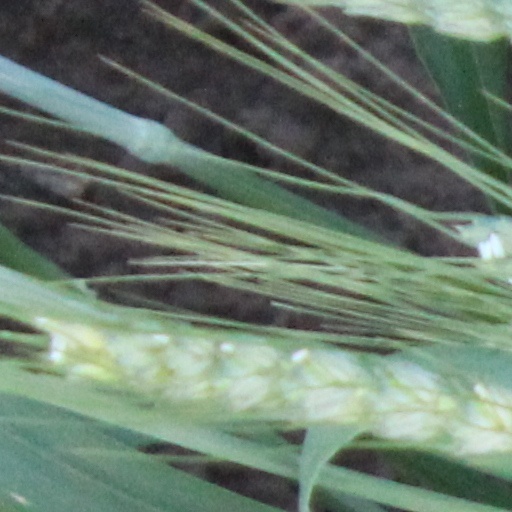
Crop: wheat